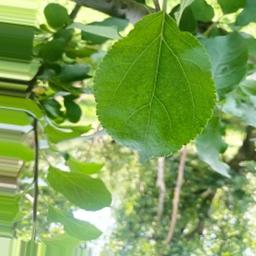
Label: Healthy